Joseph Smith

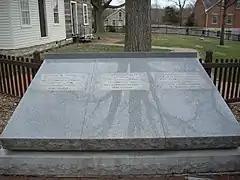
Gravesite of Joseph, Emma, and Hyrum Smith, in Nauvoo, Illinois

Following Smith's death, non-Mormon newspapers were nearly unanimous in portraying Smith as a religious fanatic. Conversely, within the Latter Day Saint community, Smith was viewed as a prophet, martyred to seal the testimony of his faith.